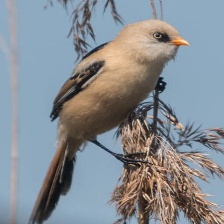
Species: BEARDED REEDLING
Scientific name: PANURUS BIARMICUS